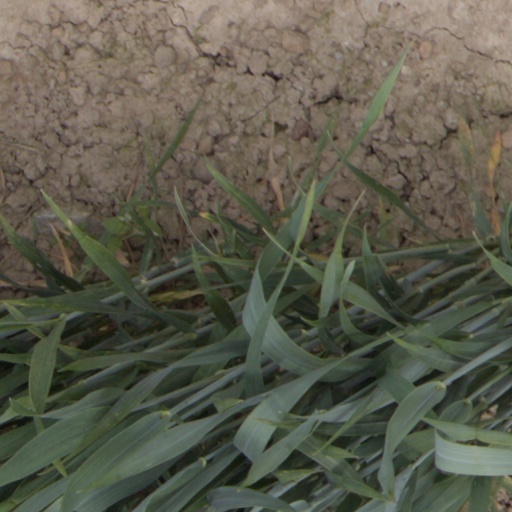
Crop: wheat